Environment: real
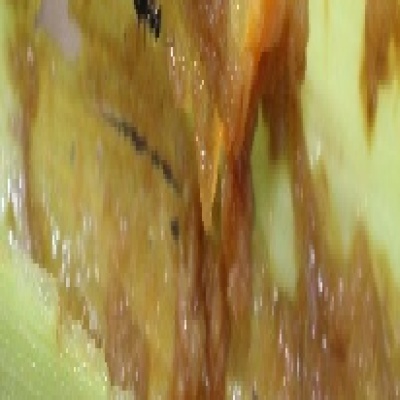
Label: fall_armyworm